Mat Fraser (athlete)

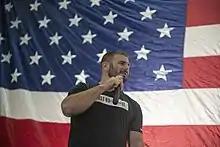

Mathew Edward Fraser (born 1990) is a retired Canadian-American professional CrossFit athlete, competing from 2014 to 2020. Fraser is the first athlete to have won five CrossFit Games titles, winning the 2016, 2017, 2018, 2019, and 2020 CrossFit Games consecutively. He is widely considered to be the most dominant and successful individual male athlete in the sport of CrossFit.